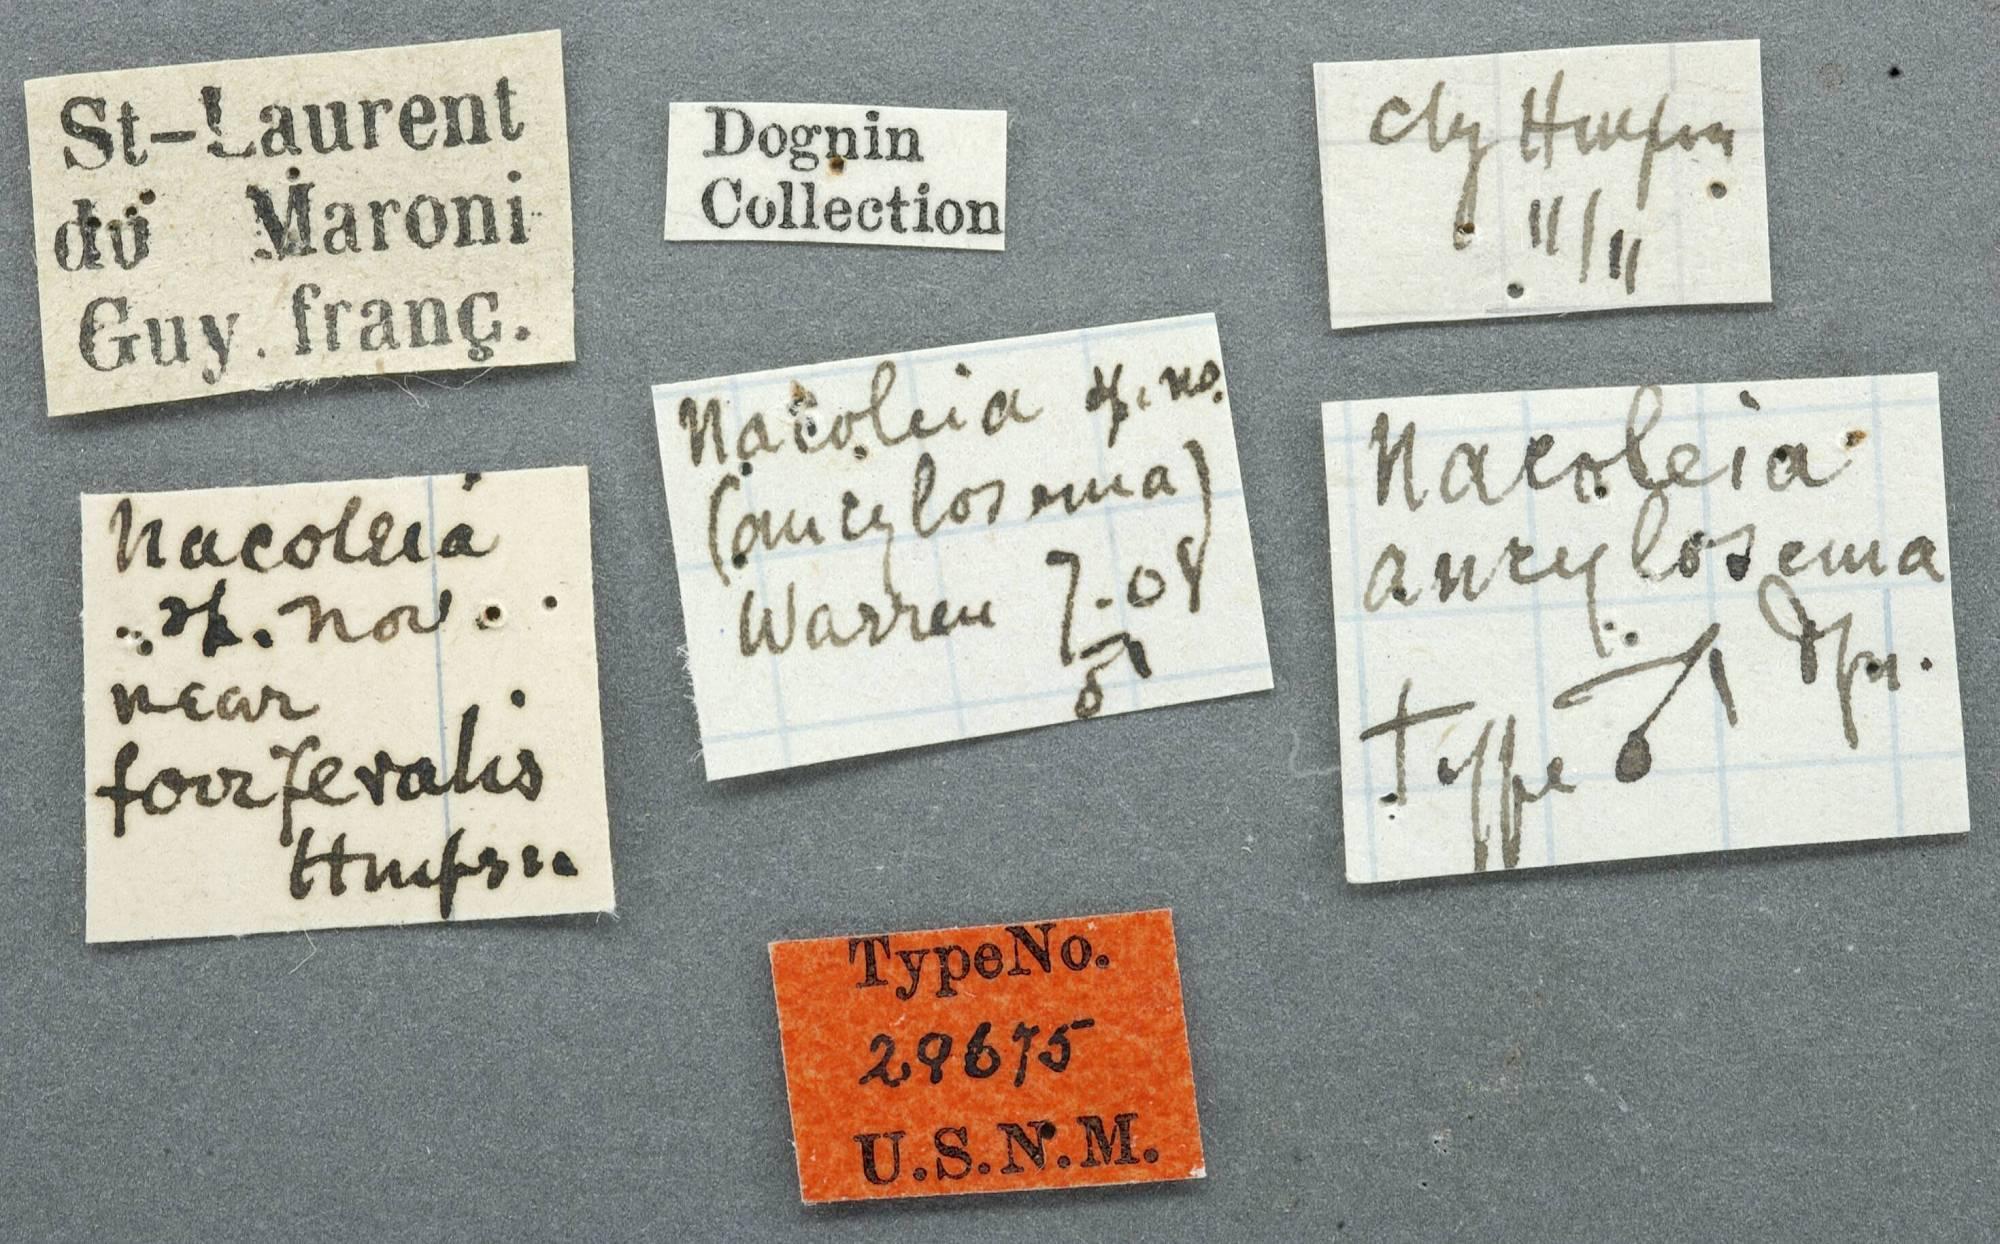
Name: Nacoleia ancylosema
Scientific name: Nacoleia ancylosema Dognin, 1909
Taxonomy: Animalia, Arthropoda, Insecta, Lepidoptera, Crambidae, Spilomelinae
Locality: Saint Laurent du Maroni, [Not Stated], French Guiana, France
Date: [Not Stated]